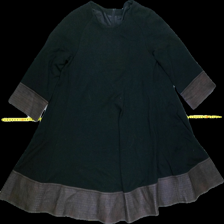
View: front
Type: Dress
Category: Ladies
Brand: Not Applicable
Colors: Black, Brown
Material: 100%wool
Pattern: Plain
Cut: Regular, C-collar
Season: All
Trend: Leather
Stains: Yes
Price range: 100-150
Recommended usage: Export